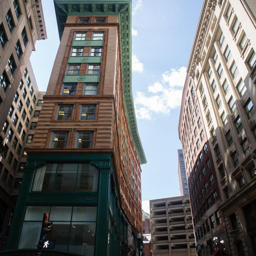
the first steel - framed skyscraper is distinguished by its curving side .